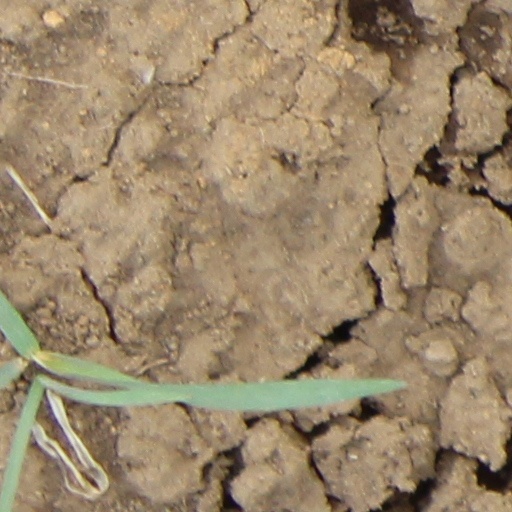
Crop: wheat